Vapor cone

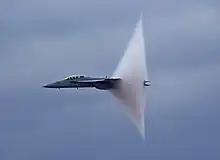
A F/A-18F during transonic flight

A vapor cone (also known as a Mach diamond, shock collar, or shock egg) is a visible cloud of condensed water that can sometimes form around an object moving at high speed through moist air, such as an aircraft flying at transonic speeds. When the localized air pressure around the object drops, so does the air temperature. If the temperature drops below the saturation temperature, a cloud forms.